Macclesfield Cenotaph

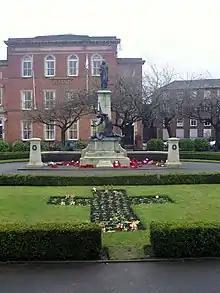
The War Memorial

Macclesfield Cenotaph is a World War I memorial in Park Green, Macclesfield, Cheshire, England. It was unveiled in 1921, and consists of a stone pillar and pedestal and three bronze statues. One statue is that of a mourning female, and the others comprise Britannia laying a wreath over a soldier who had died from gassing, an unusual subject for a war memorial at the time. The memorial is recorded in the National Heritage List for England as a designated Grade II* listed building.